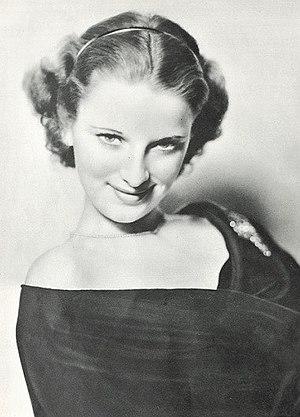
Ethel Elaine McKinney dite Florine McKinney est une actrice américaine née le 13 décembre 1912 à Mart au Texas et morte le 28 juillet 1975 à Van Nuys en Californie. Elle joua dans plus d'une trentaine de films de 1932 à 1942.